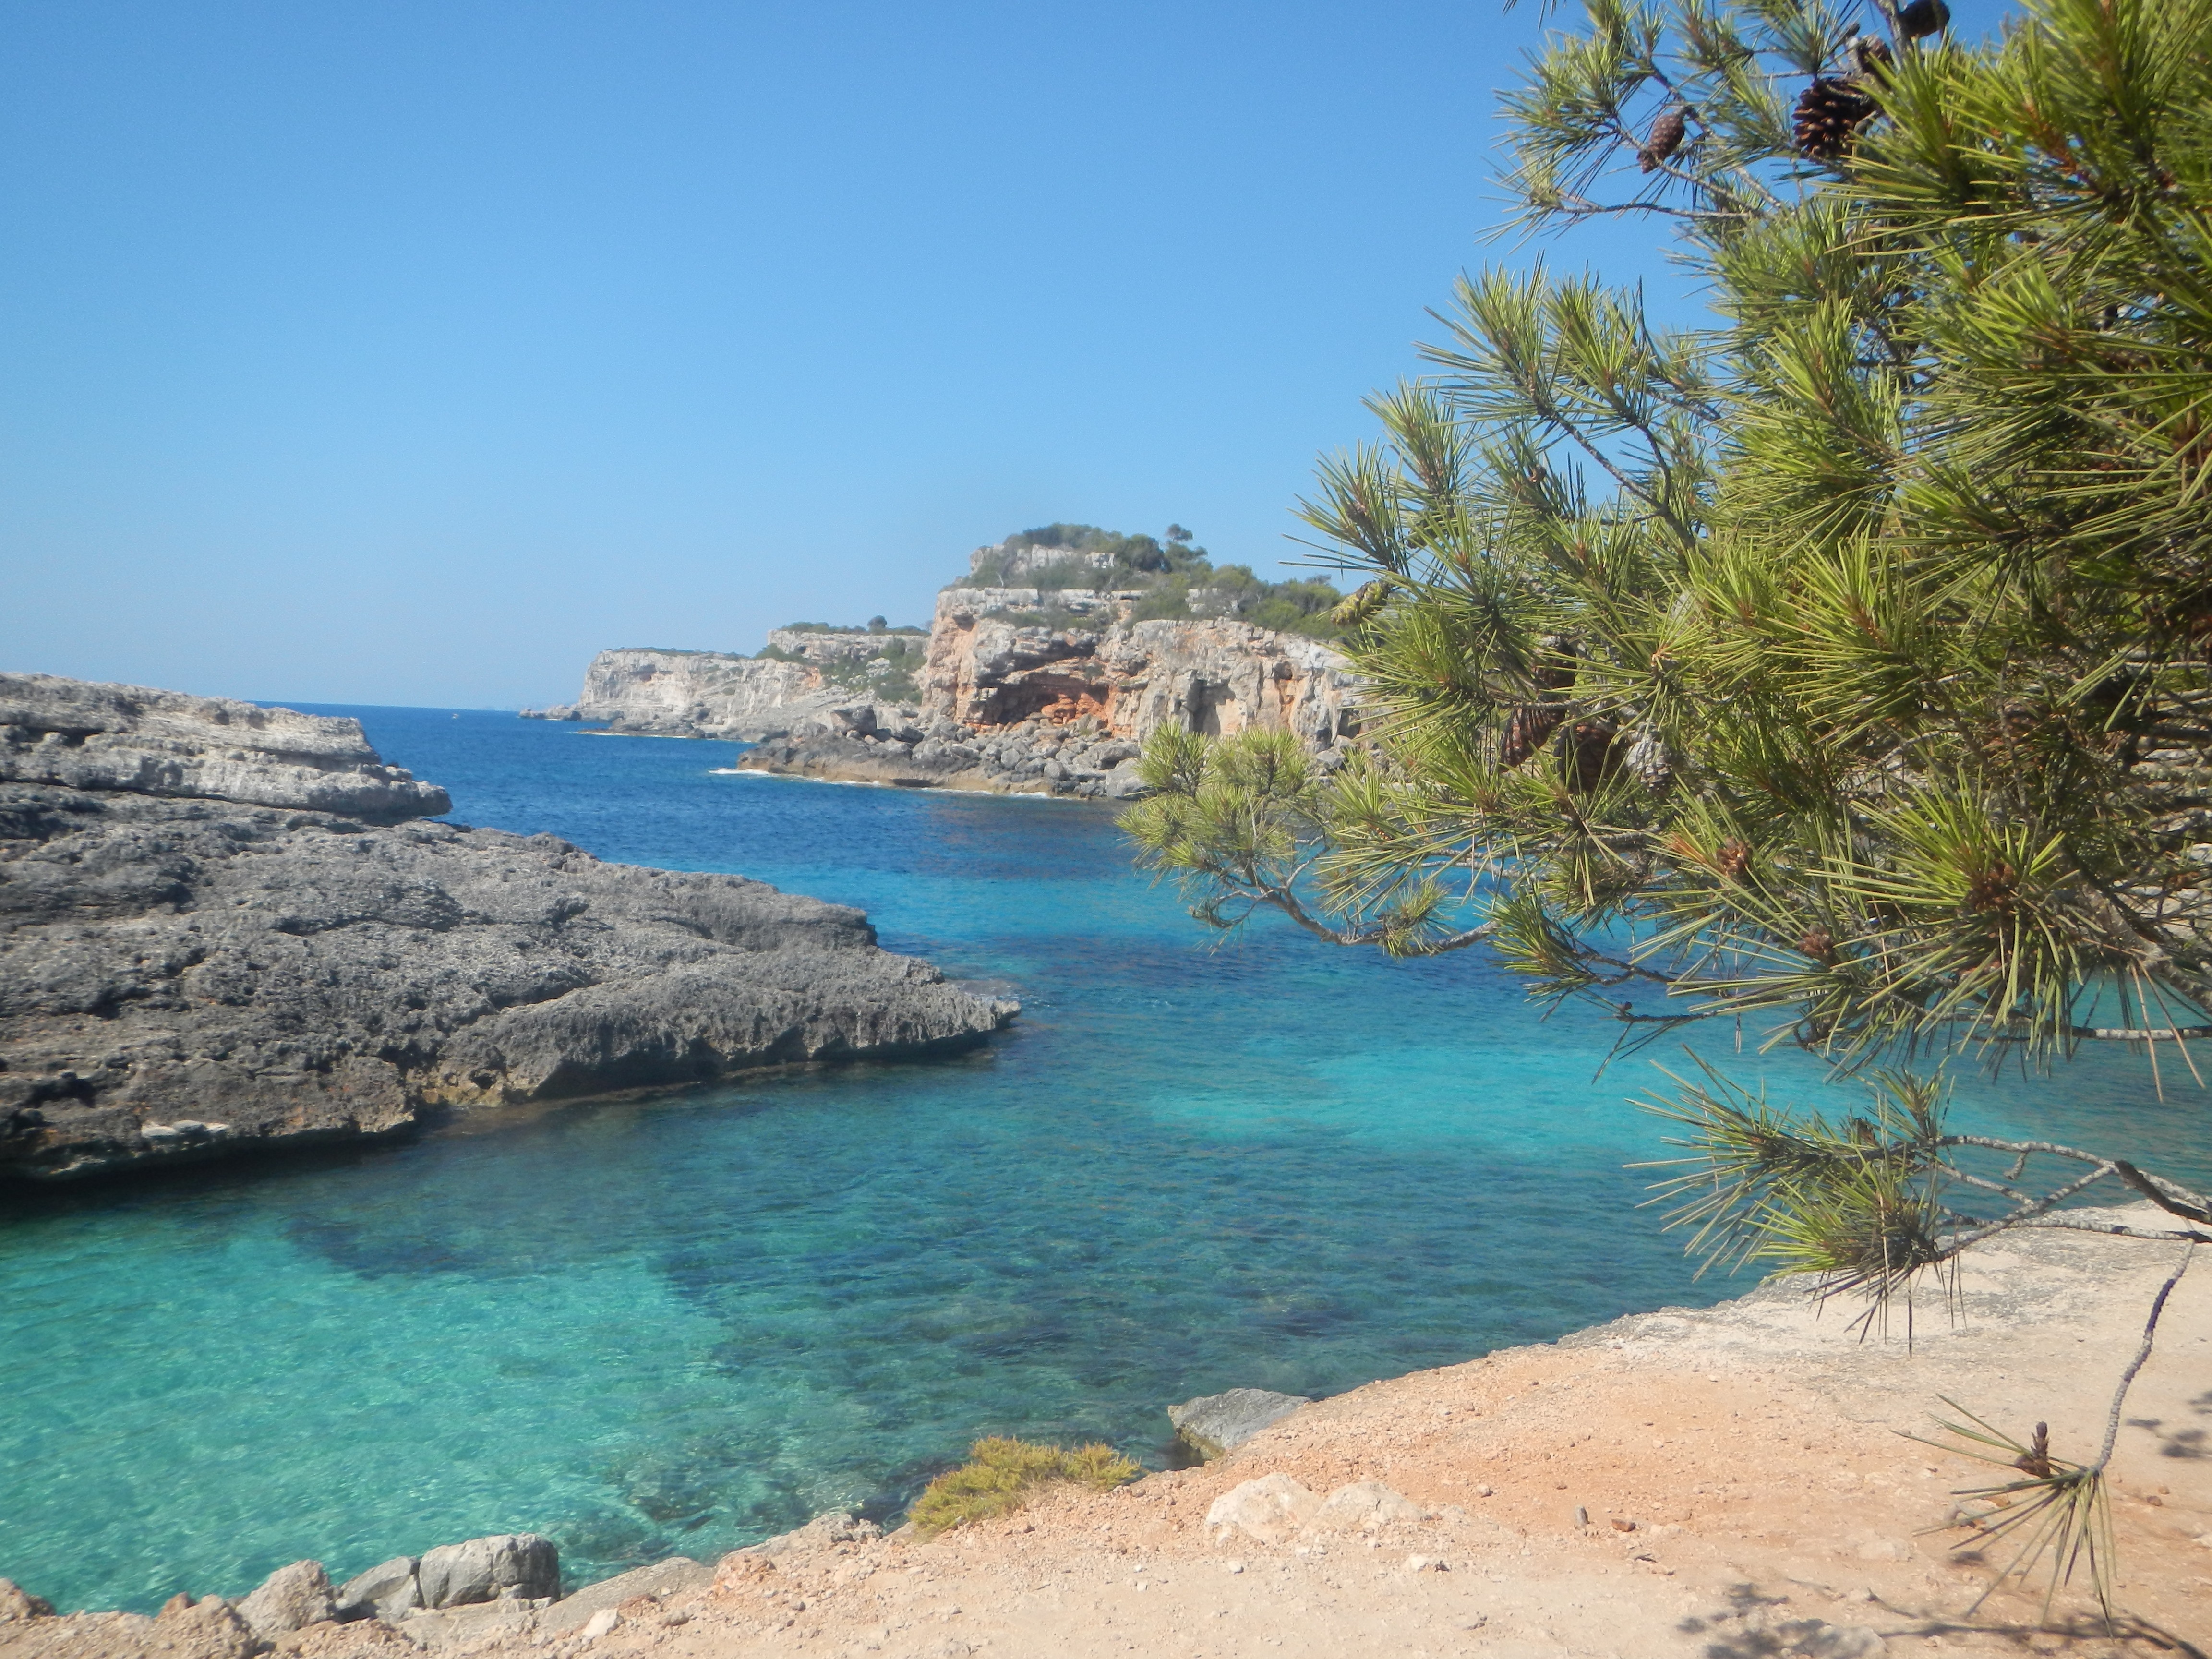
beach, sea, coast, sand, ocean, shore, summer, vacation, cliff, cove, holiday, lagoon, bay, blue, terrain, body of water, mallorca, caribbean, tropics, cape, islet, landform